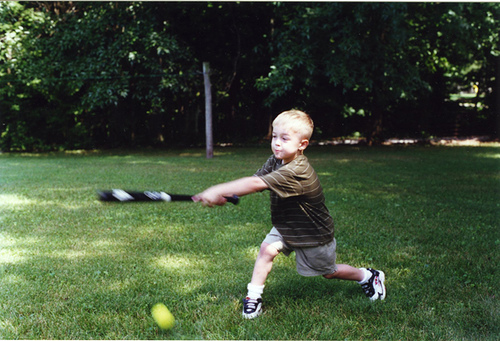
một cậu bé trên cỏ vung gậy bóng chày